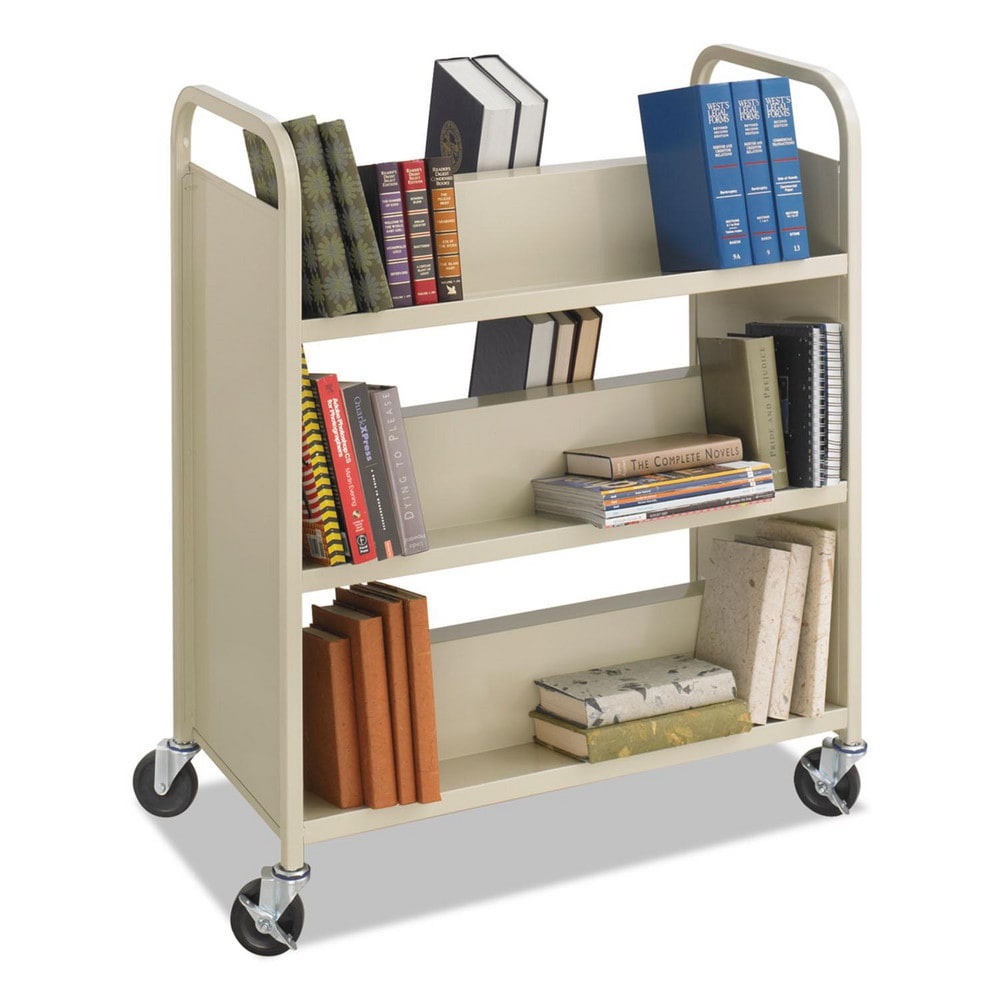
Brand: Safco / Part #: SAF5357SA
Item #: 09113630 Brand: Safco Model #: SAF5357SA Product Specifications File Cabinet Type Book Cart Color Sand Overall Height (Inch) 43.5 Overall Width (Inch) 36 Overall Depth (Inch) 18.5000 Material Steel Number Of Drawers 0.000
Brand: Safco®
Category: Office Supplies > Office Carts > Book Carts